Crime in the Cayman Islands

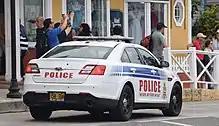
Police car in George Town

People are advised to take caution in areas where petty crime is known to occur, such as downtown George Town and parts of West Bay. It is rare to be the victim of a serious crime, but pickpocketing and muggings are possible but rare.